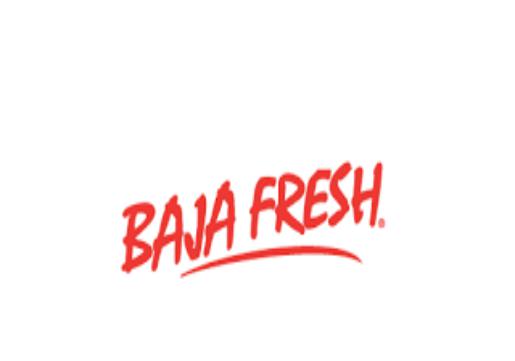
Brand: Baja Fresh
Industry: Food